Købmagergade 38

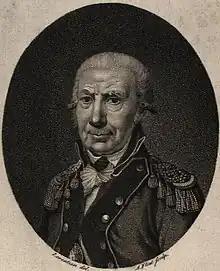
Johan Peter Boye Junge

In 1783 the property was acquired by the master builder Johan Peter Boye Junge (1735–1807), who was shortly thereafter granted royal permission to establish the new street Kronprinsensgade on the land. Boye Junge was one of the largest private employers in Copenhagen of his time.